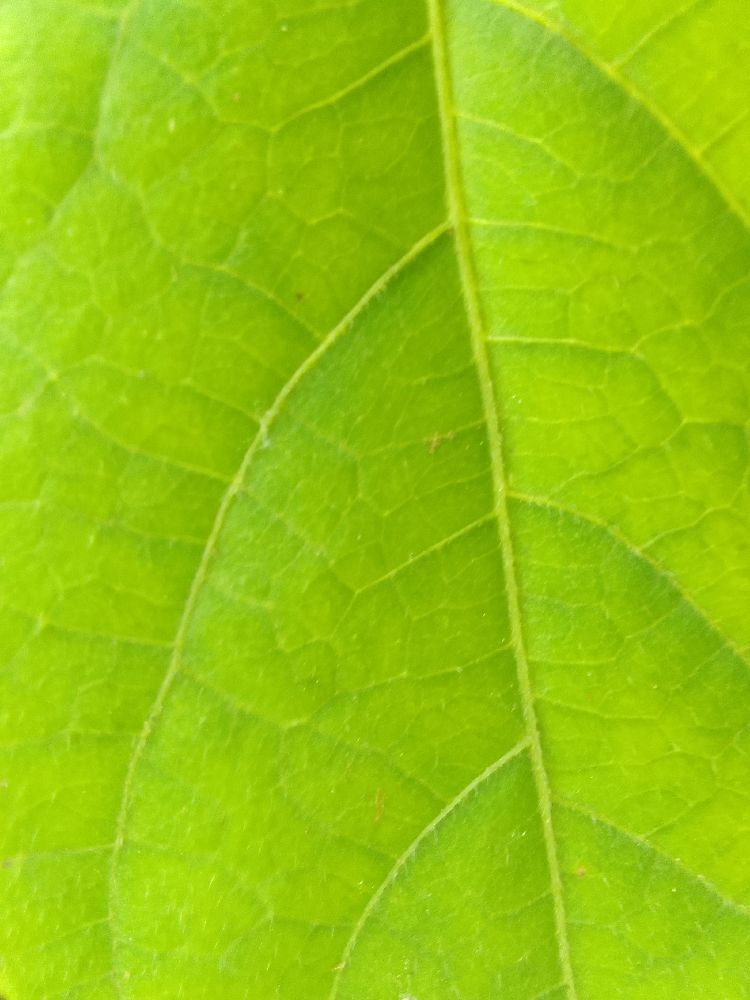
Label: healthy